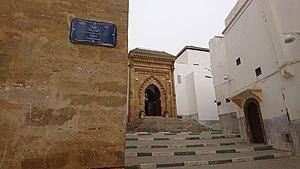
La Grande mosquée de Salé ou Grande mosquée almohade, est une mosquée de la ville de Salé, au Maroc.